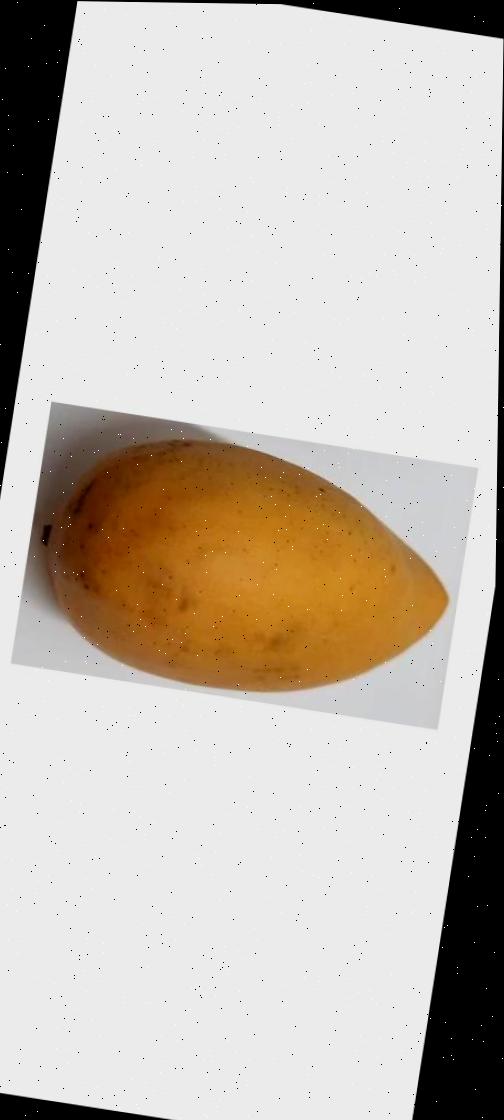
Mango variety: Katimon